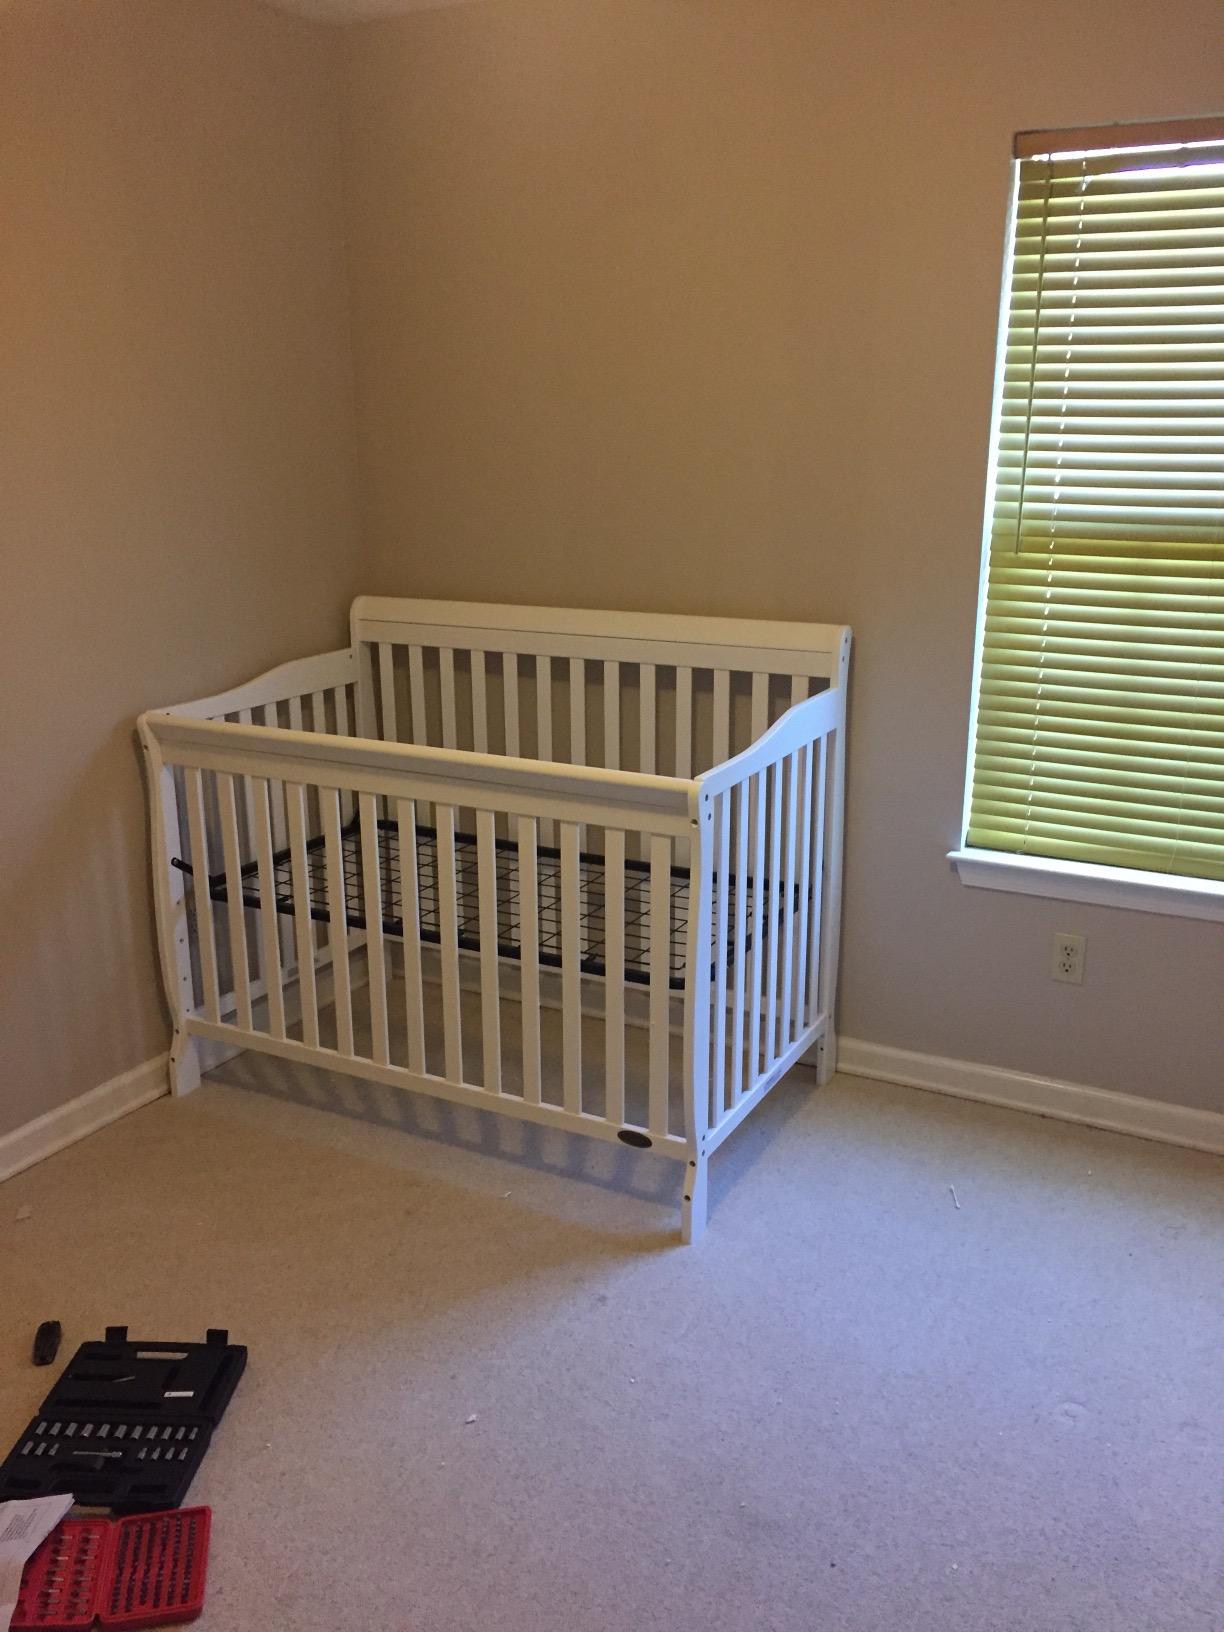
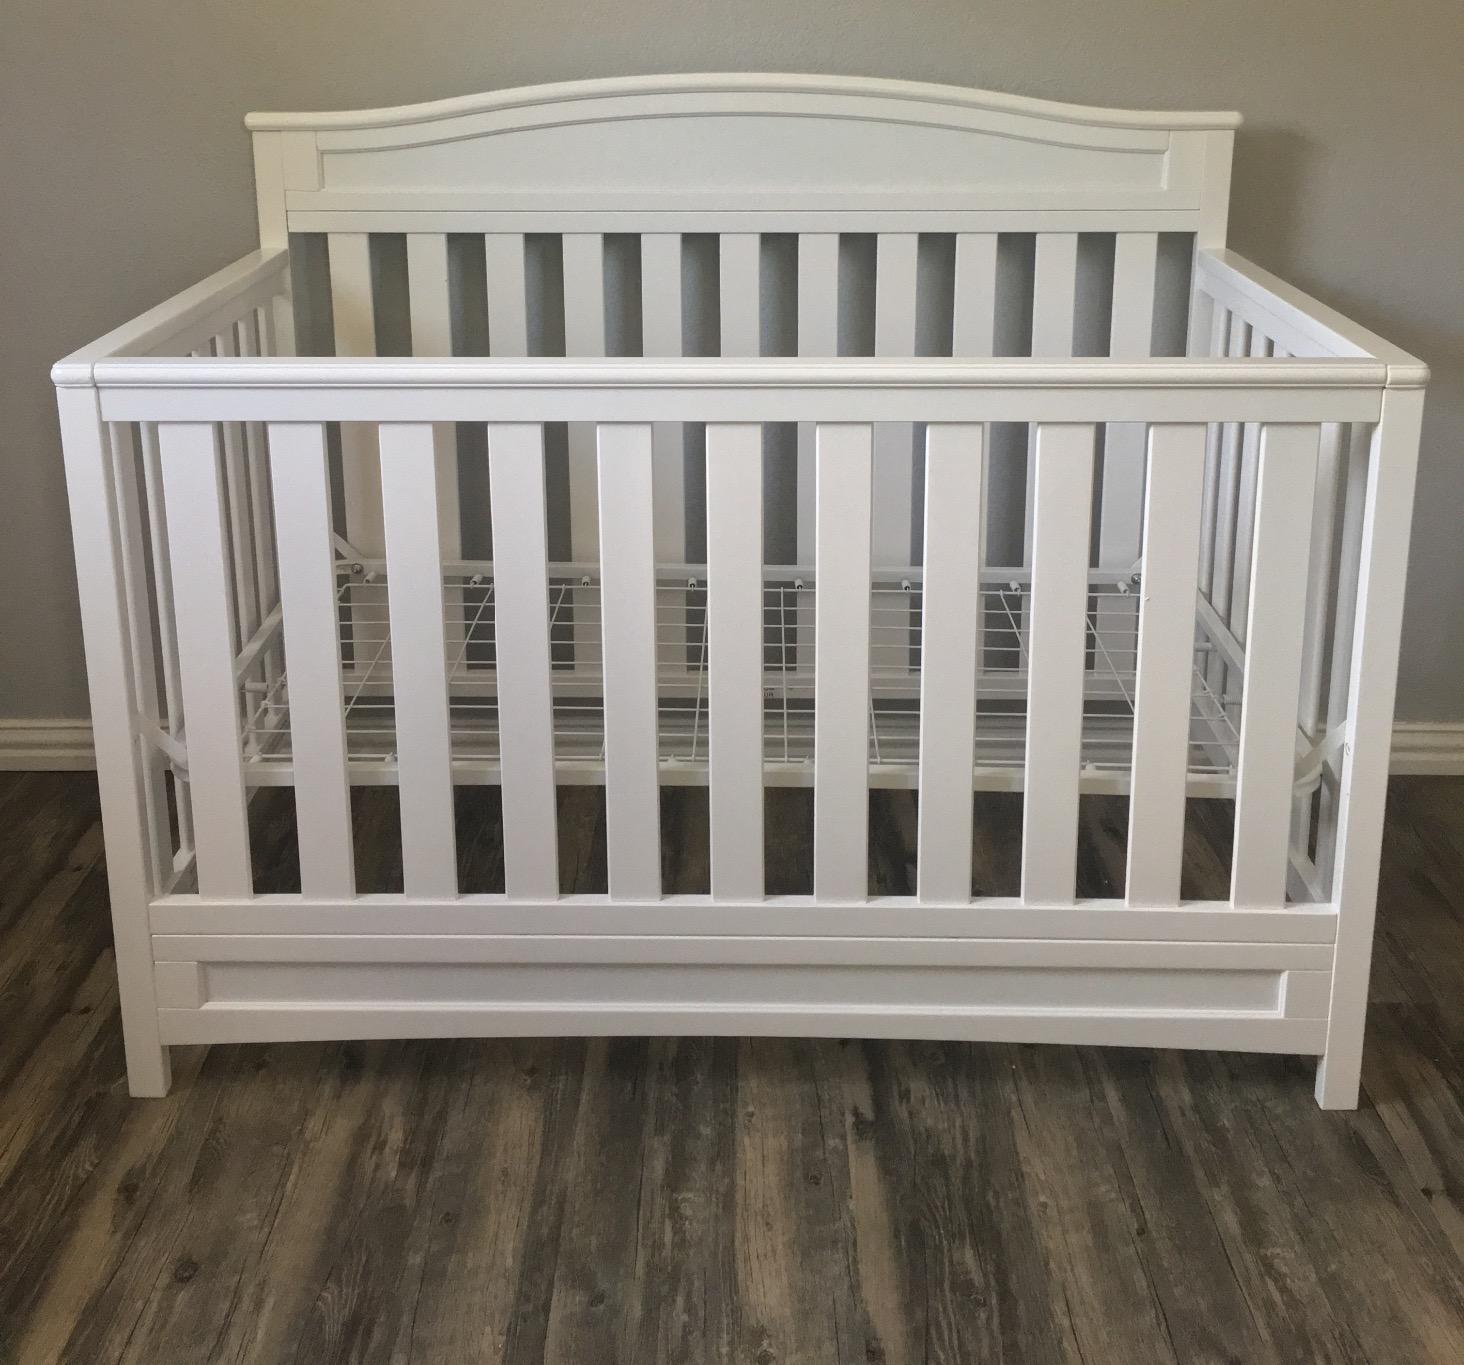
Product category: products_crib
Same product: no